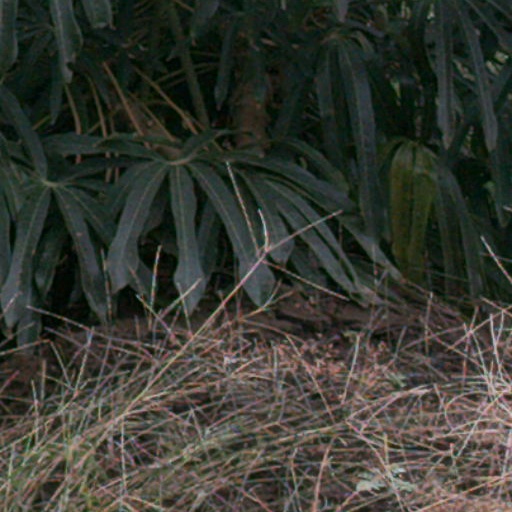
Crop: cassava